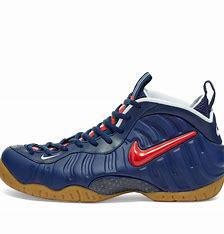
Brand: Nike
Model: Air Foamposite Pro